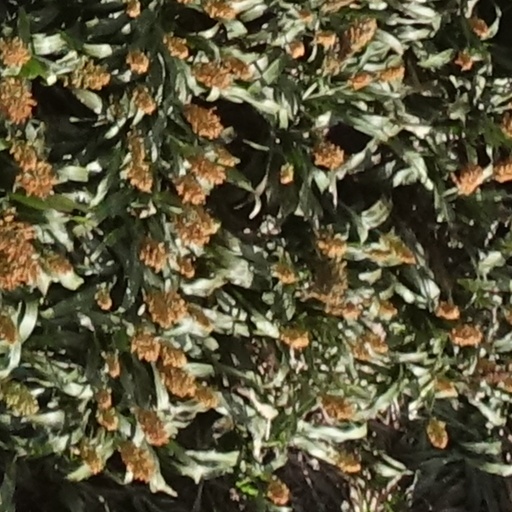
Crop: sorghum